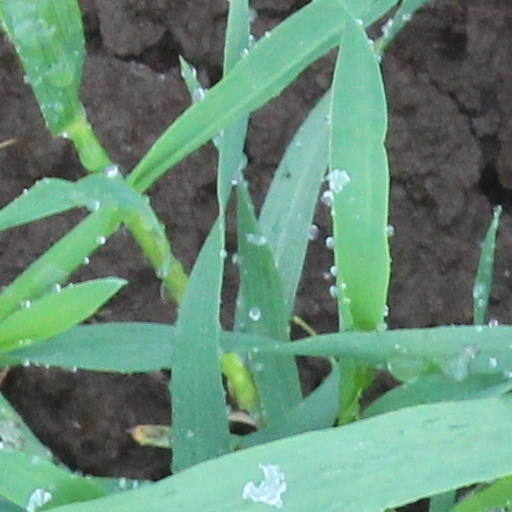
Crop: wheat